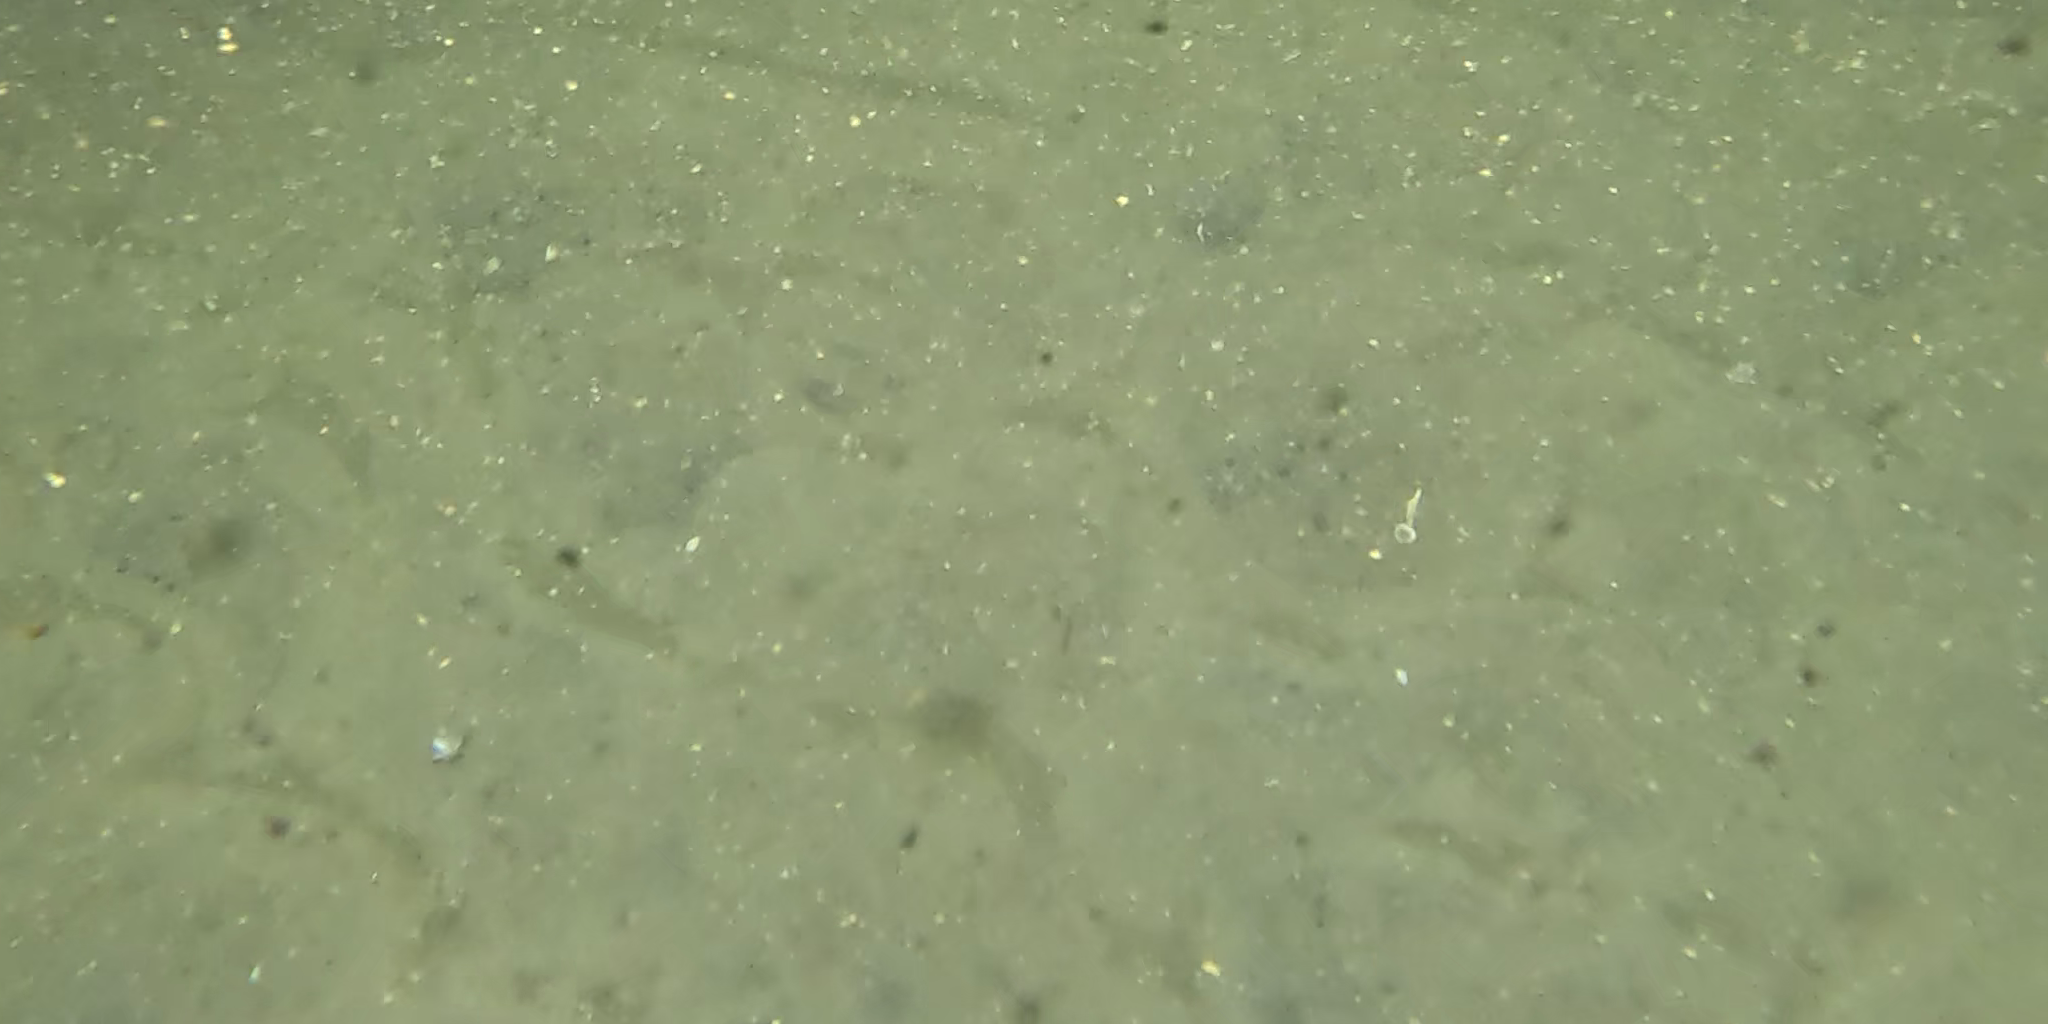
Seabed habitat: sand